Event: Ecuador Earthquake
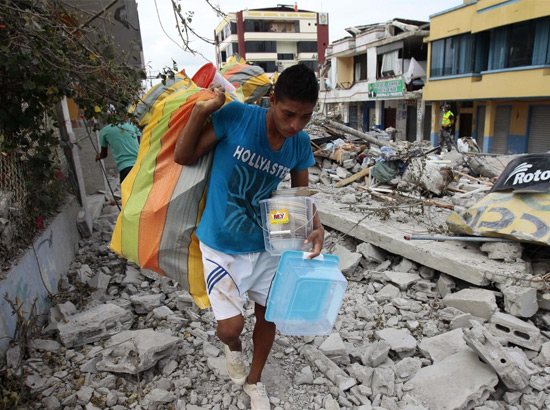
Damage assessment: damage